Answer in natural language. Which object is closer to Window, white rectangular dining table or black glossy countertop? Choose between the following options: white rectangular dining table or black glossy countertop
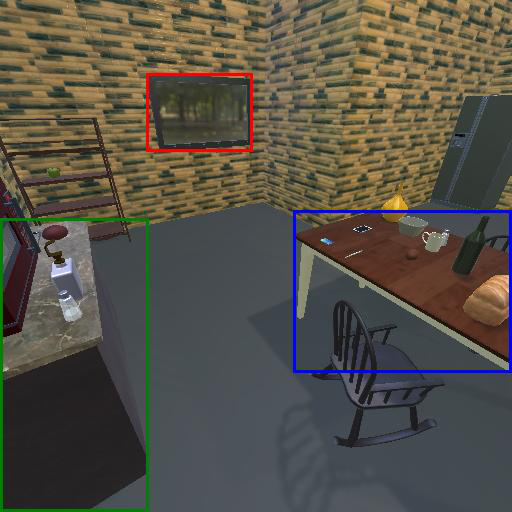
<answer>black glossy countertop</answer>